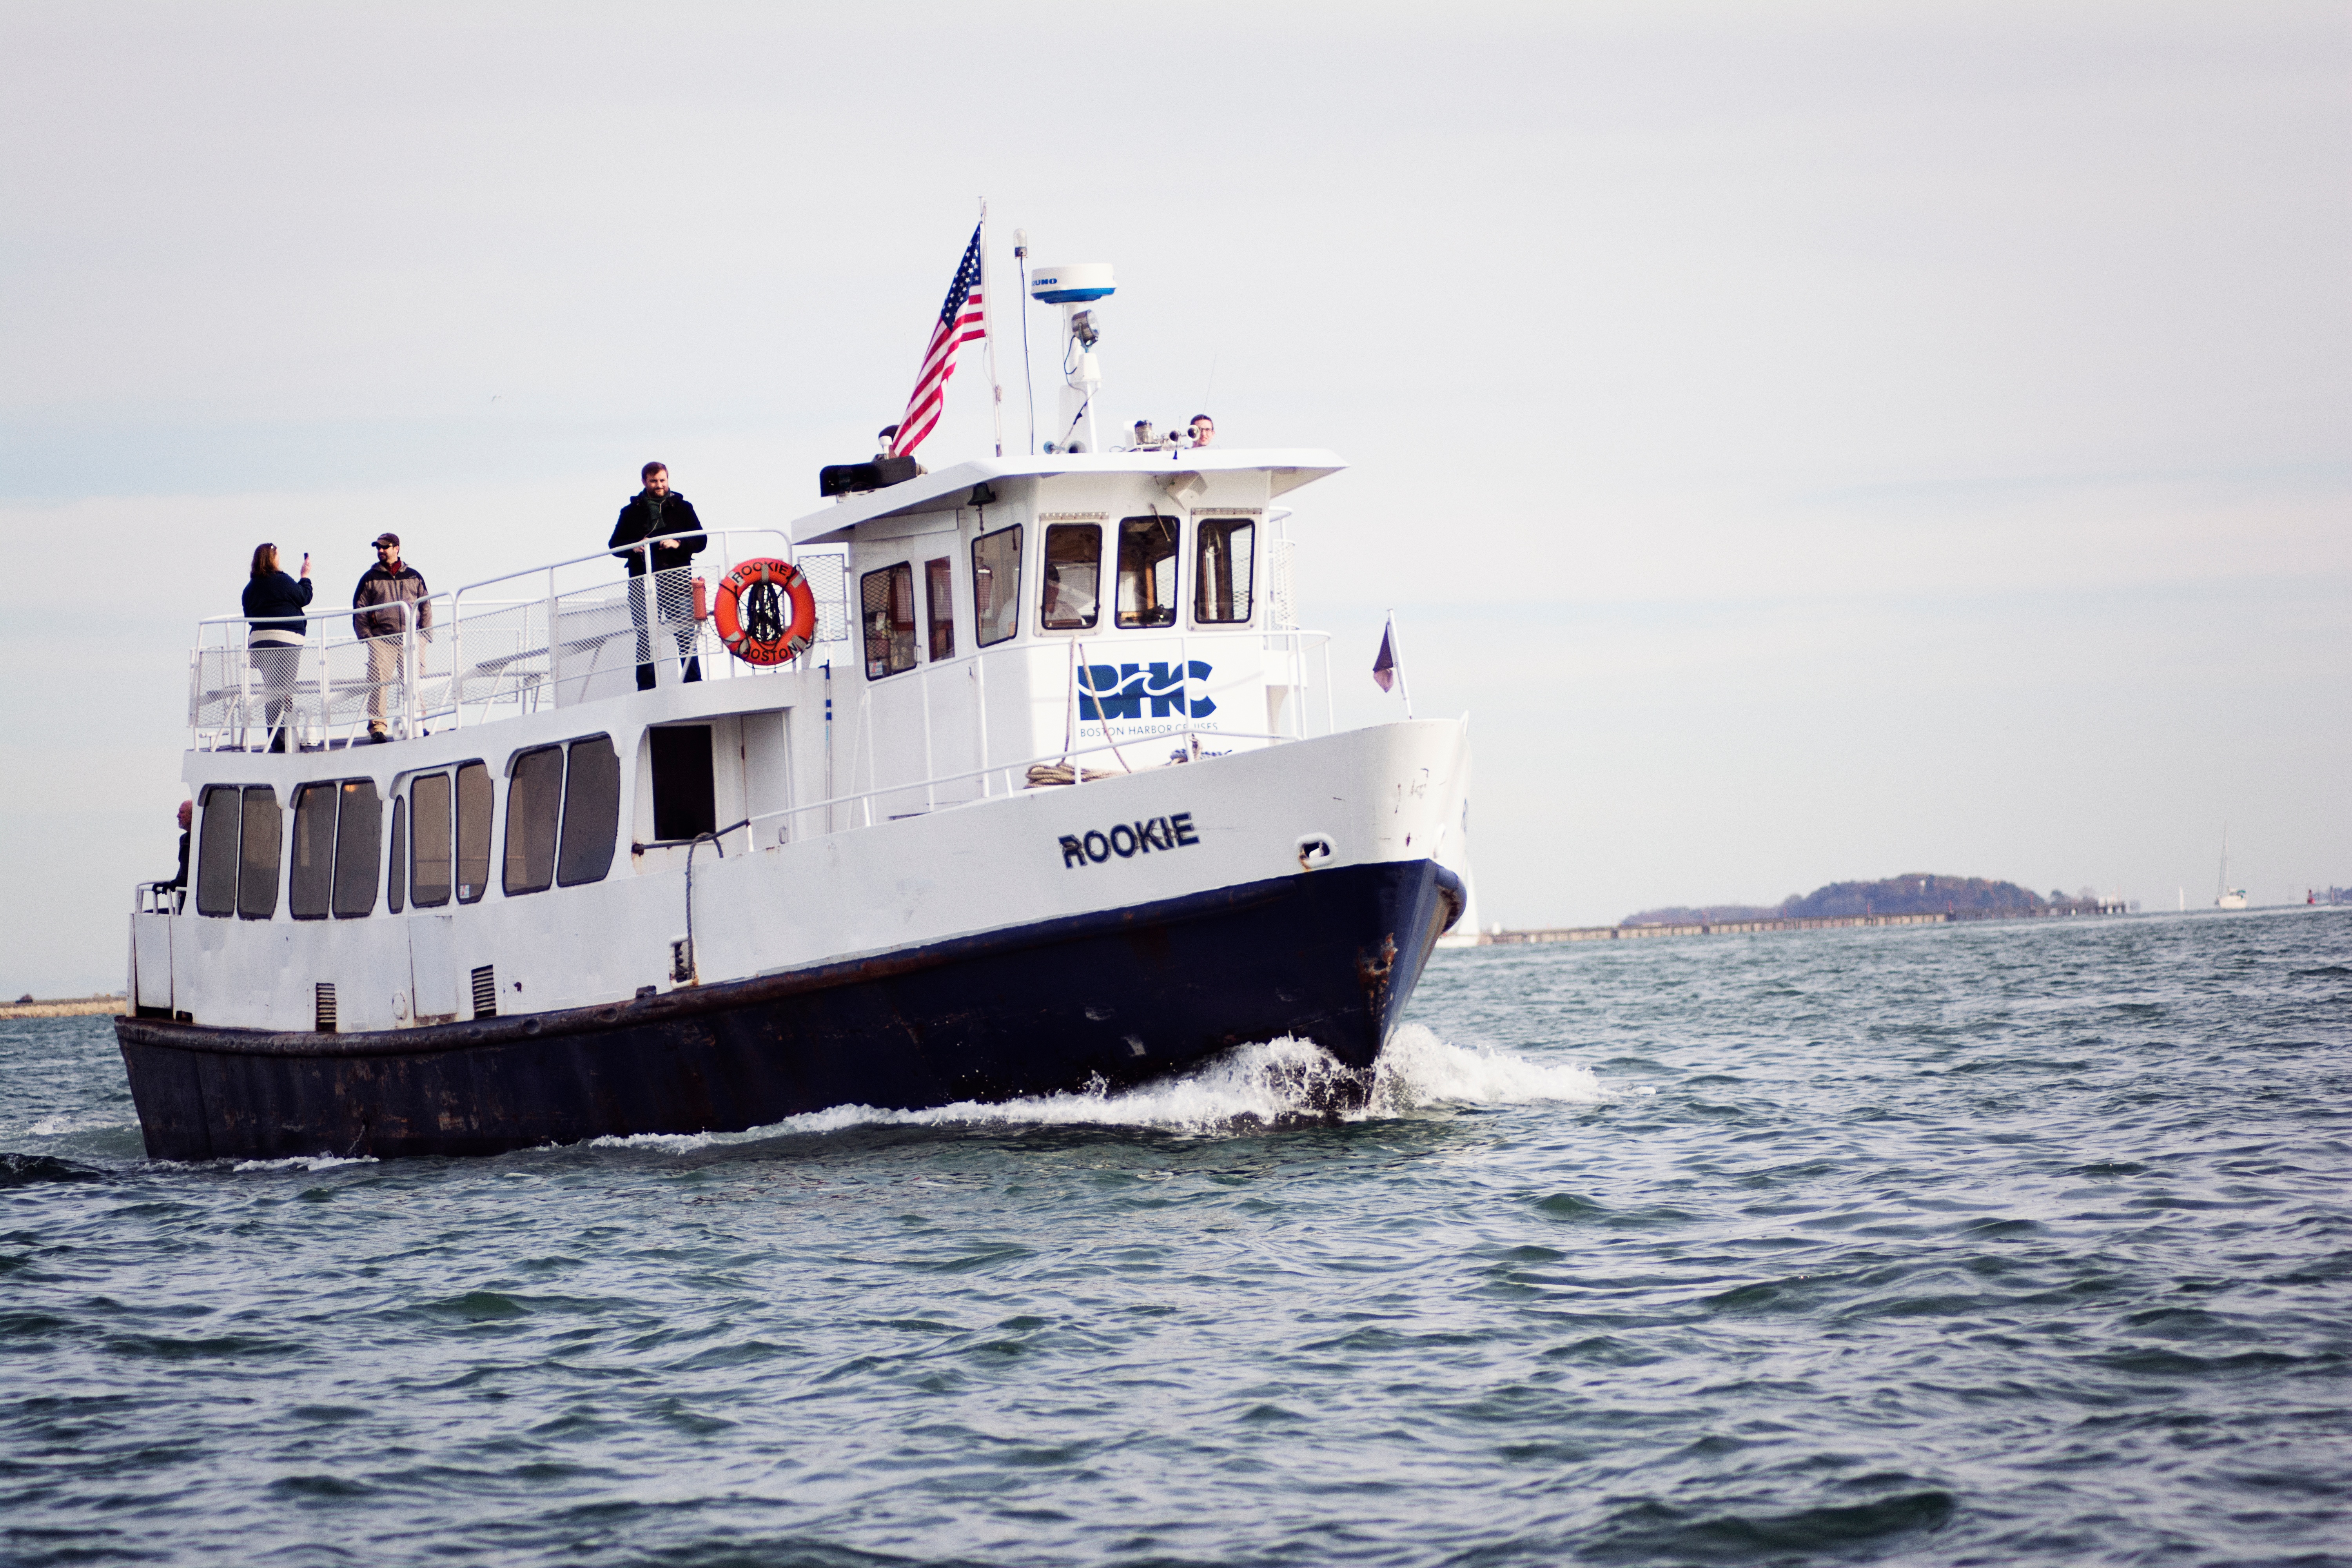
sea, boat, ship, vehicle, cargo ship, ferry, channel, tugboat, watercraft, fishing vessel, passenger ship, freight transport, fishing trawler, patrol boat, research vessel